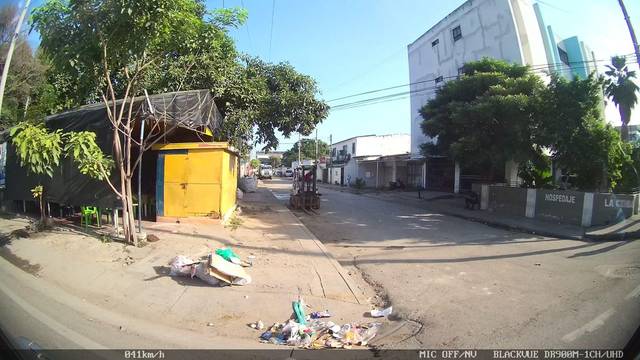
Region: Colombia
Coordinates: 10.389, -75.522